Eighth Day Books

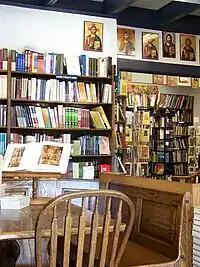
The interior of Eighth Day Books

Eighth Day Books is an independent bookstore founded in 1988 and located in Wichita, Kansas. It is known for its books that are classics of their genres, or else modern or contemporary works linked to the intellectual, artistic, and religious traditions of the East and West.